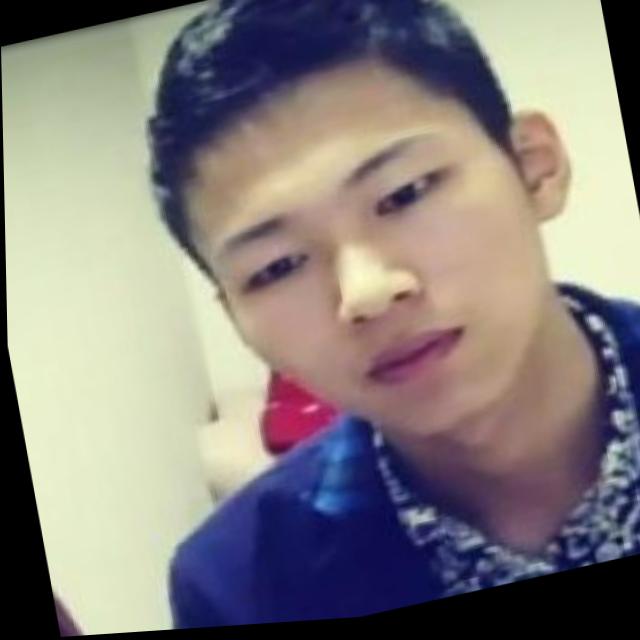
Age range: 13-20